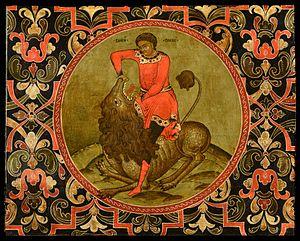
Kargopol est une ville de l'oblast d'Arkhangelsk, en Russie, et le centre administratif du raïon Kargopolski. Sa population s'élevait à 10 037 habitants en 2019.